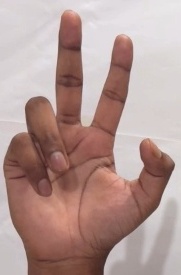
ASL sign: 3